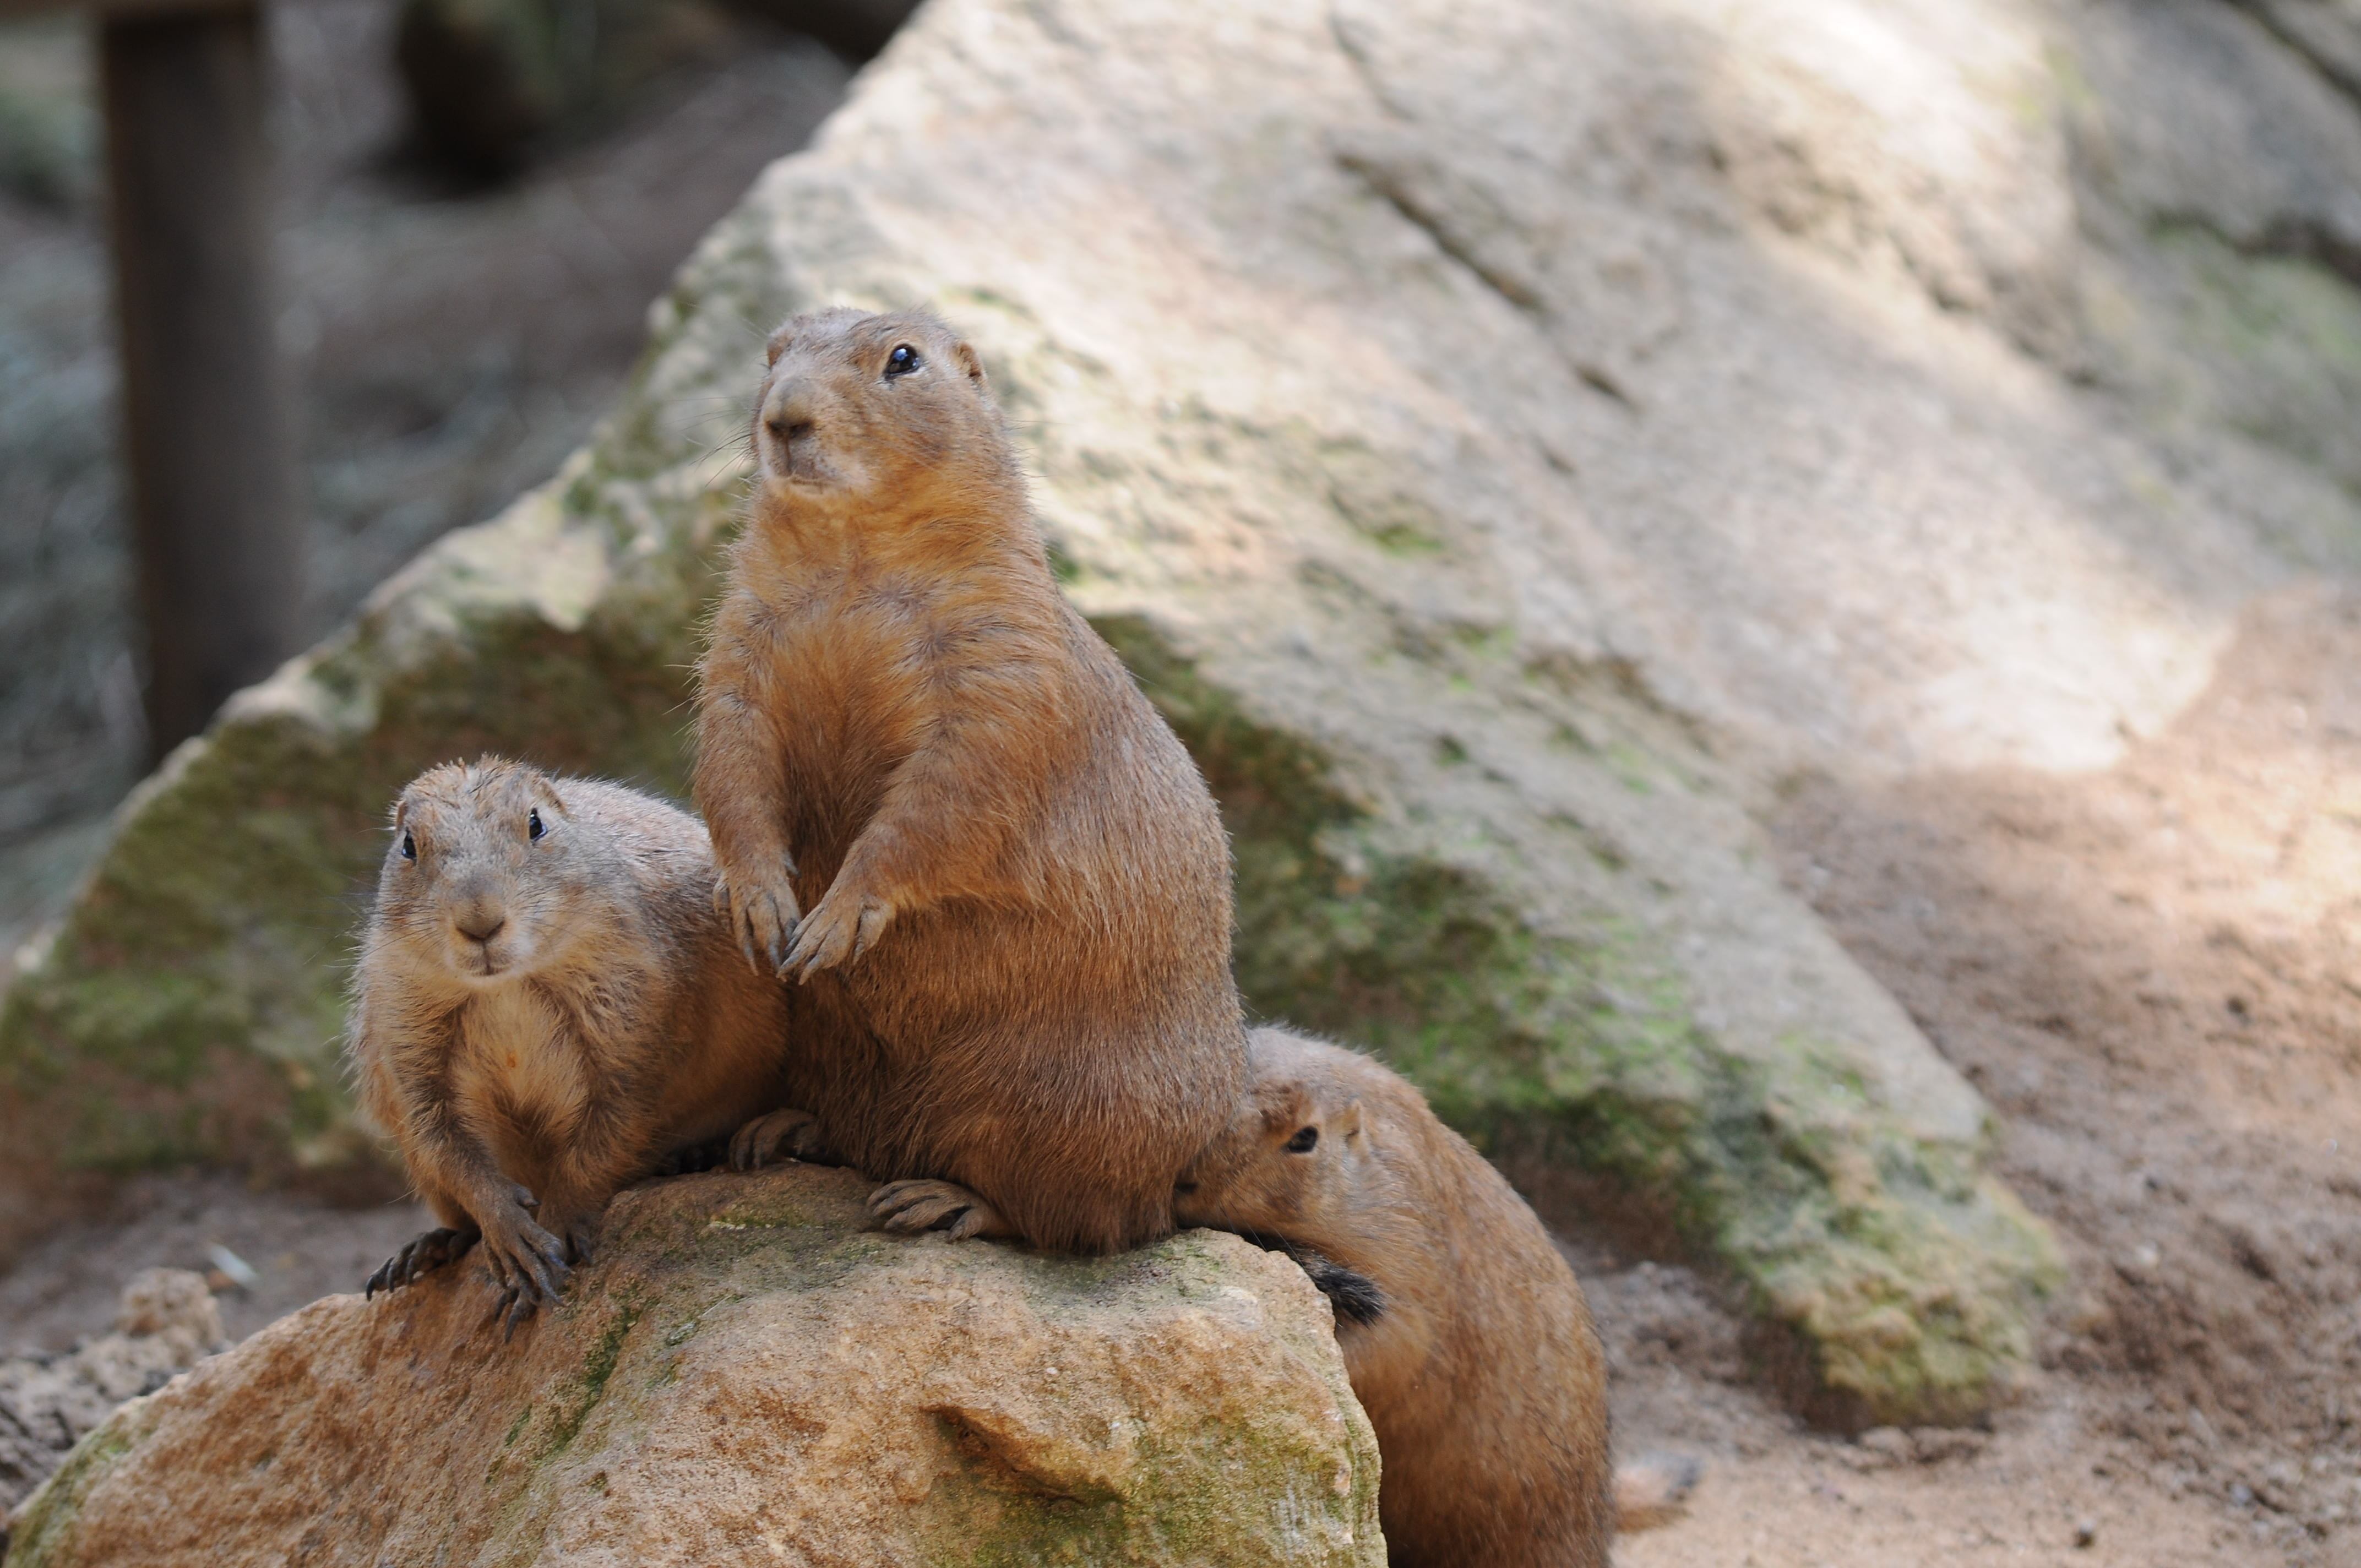
nature, animal, wildlife, zoo, mammal, squirrel, rodent, fauna, vertebrate, marmot, prairie dog